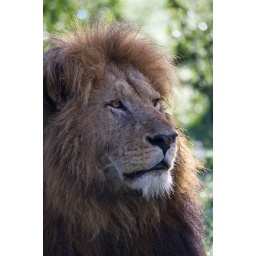
male lion resting in the shade, portrait